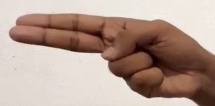
ASL sign: H